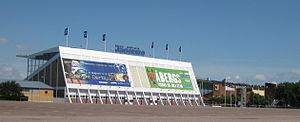
Derbybanan Jägersro
Derbybanan Jägersro i 2011
Derbybanan Jägersro i Malmø er en af de største løbs- og træningsfaciliteter for trav- og galopheste i Sverige. Jägersro er også Sveriges ældste stationære løbsbane for hestevæddeløb. Arenaen er beliggende i distriktet Husie og blev grundlagt i 1907 af bygherre Lauritz Christian Müller. Den 20. maj samme år åbnede Jägersro dørene for det første hesteløb.